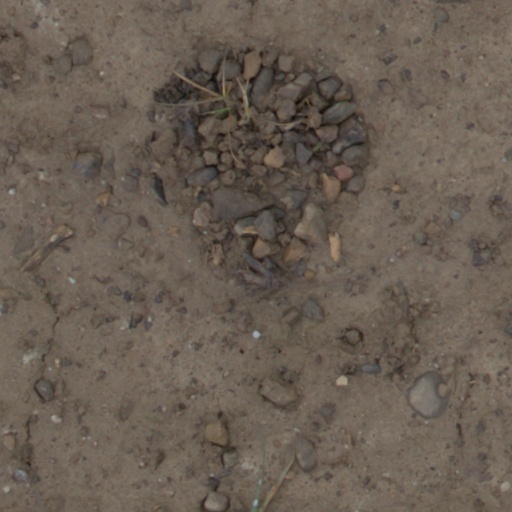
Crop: wheat